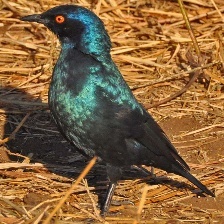
Species: CAPE GLOSSY STARLING
Scientific name: LAMPROTORNIS NITENS